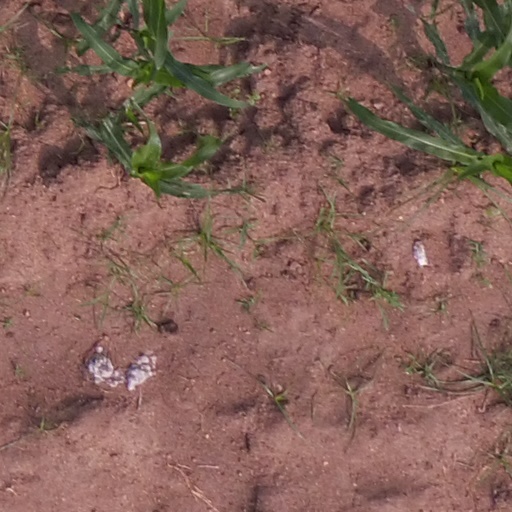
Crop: maize; corn